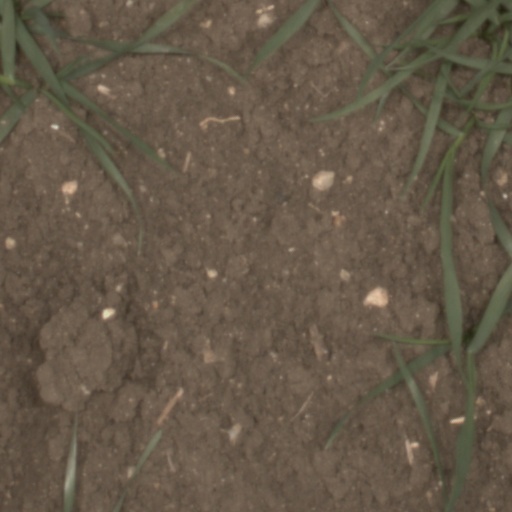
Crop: wheat